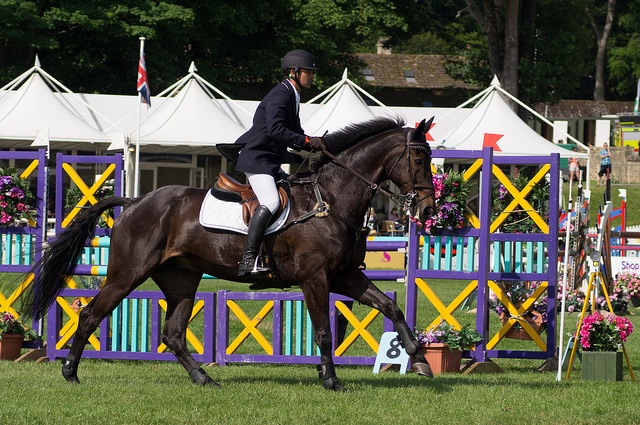
A girl in a riding habit riding a brown horse.
A person in black blazer on horse in a grassy field.
A man is riding his horse in a horse show.
A jockey is riding a horse at a horse racing event.
A person riding a brown horse across a field full of obstacles.